Beach meadow

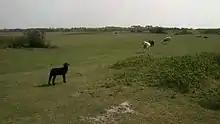
Beach meadows. The island of Endelave in Denmark.

Beach meadows are coastal meadows influenced by the presence of the nearby sea.